Tajiks in China

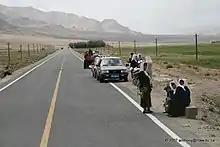
Tajik women on the Karakoram Highway from Tashkurgan to Khunjerab Pass

The population of Tajiks in Xinjiang numbered 41,028 in 2000 and 50,265 in 2015. Sixty percent of the Tajik population reside in Tashkurgan Tajik Autonomous County. As of 2016, more than 4,000 Tajiks lived in nearby Poskam County (Zepu). Some Tajiks live in Kokyar (Kekeya) and Kargilik County (Yecheng). Tar Township in Akto County, Kizilsu Kyrgyz Autonomous Prefecture, is a Tajik township.